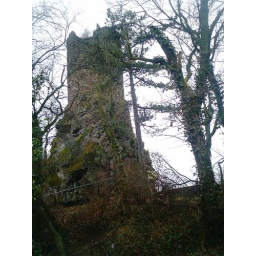
I like the spooky tree in this picture of the guard tower ruins